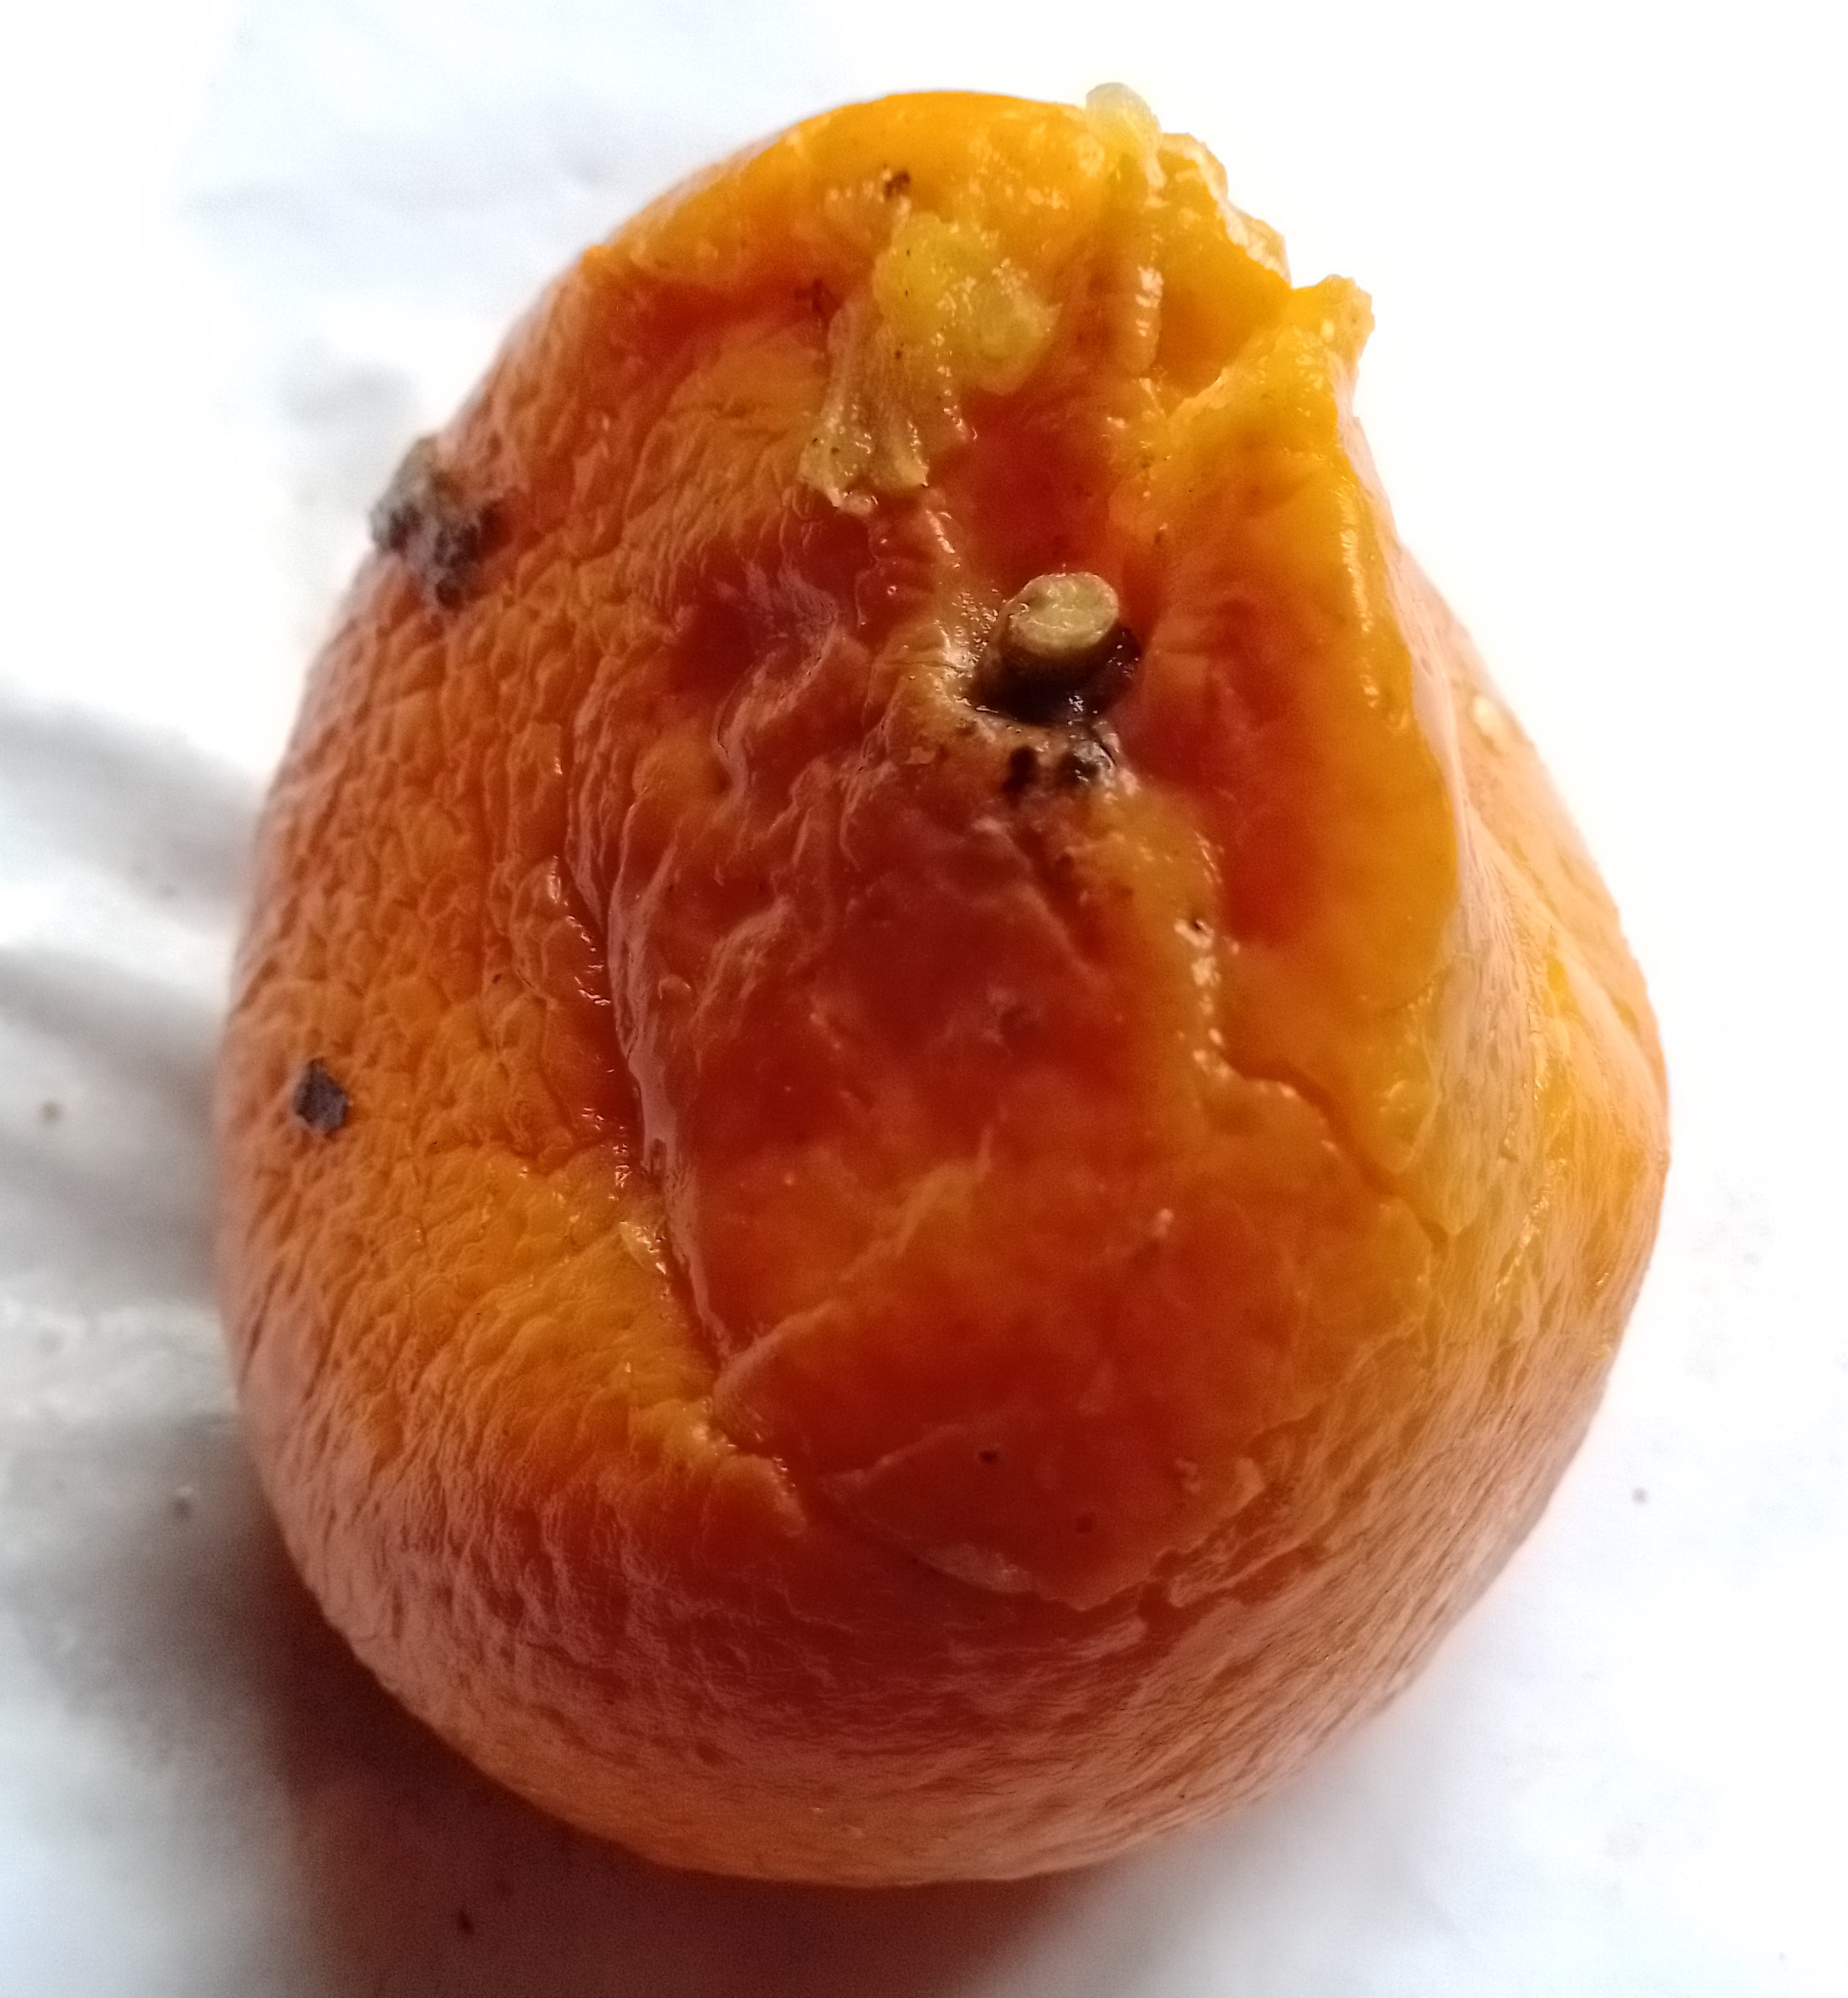
Fruit: orange
Condition: rotten